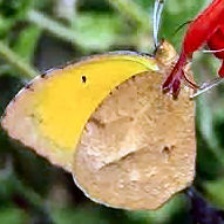
Species: SLEEPY ORANGE
Butterfly family (ImageNet category): sulphur_butterfly